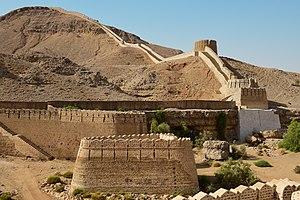
Le district de Jamshoro est une subdivision administrative de la province du Sind au Pakistan. Constitué autour de sa capitale Jamshoro, le district est entouré des districts de Dadu et de Naushahro Feroze au nord, les districts de Shaheed Benazirabad, de Matiari et de Hyderabad à l'est, le district de Thatta au sud et enfin Karachi ainsi que la province du Baloutchistan à l'ouest.